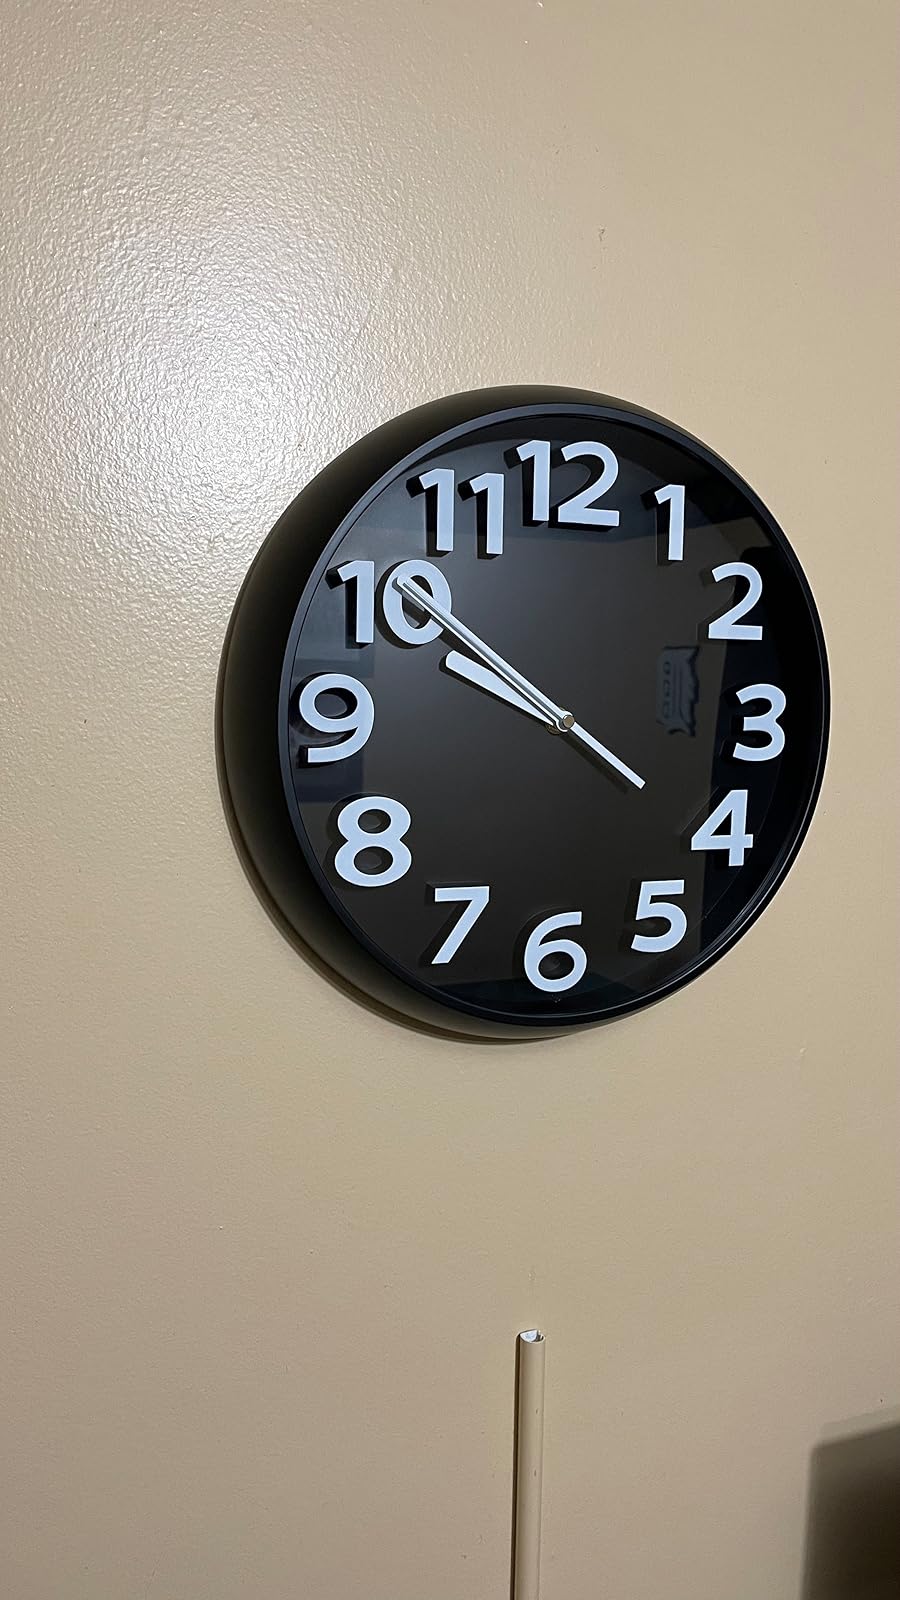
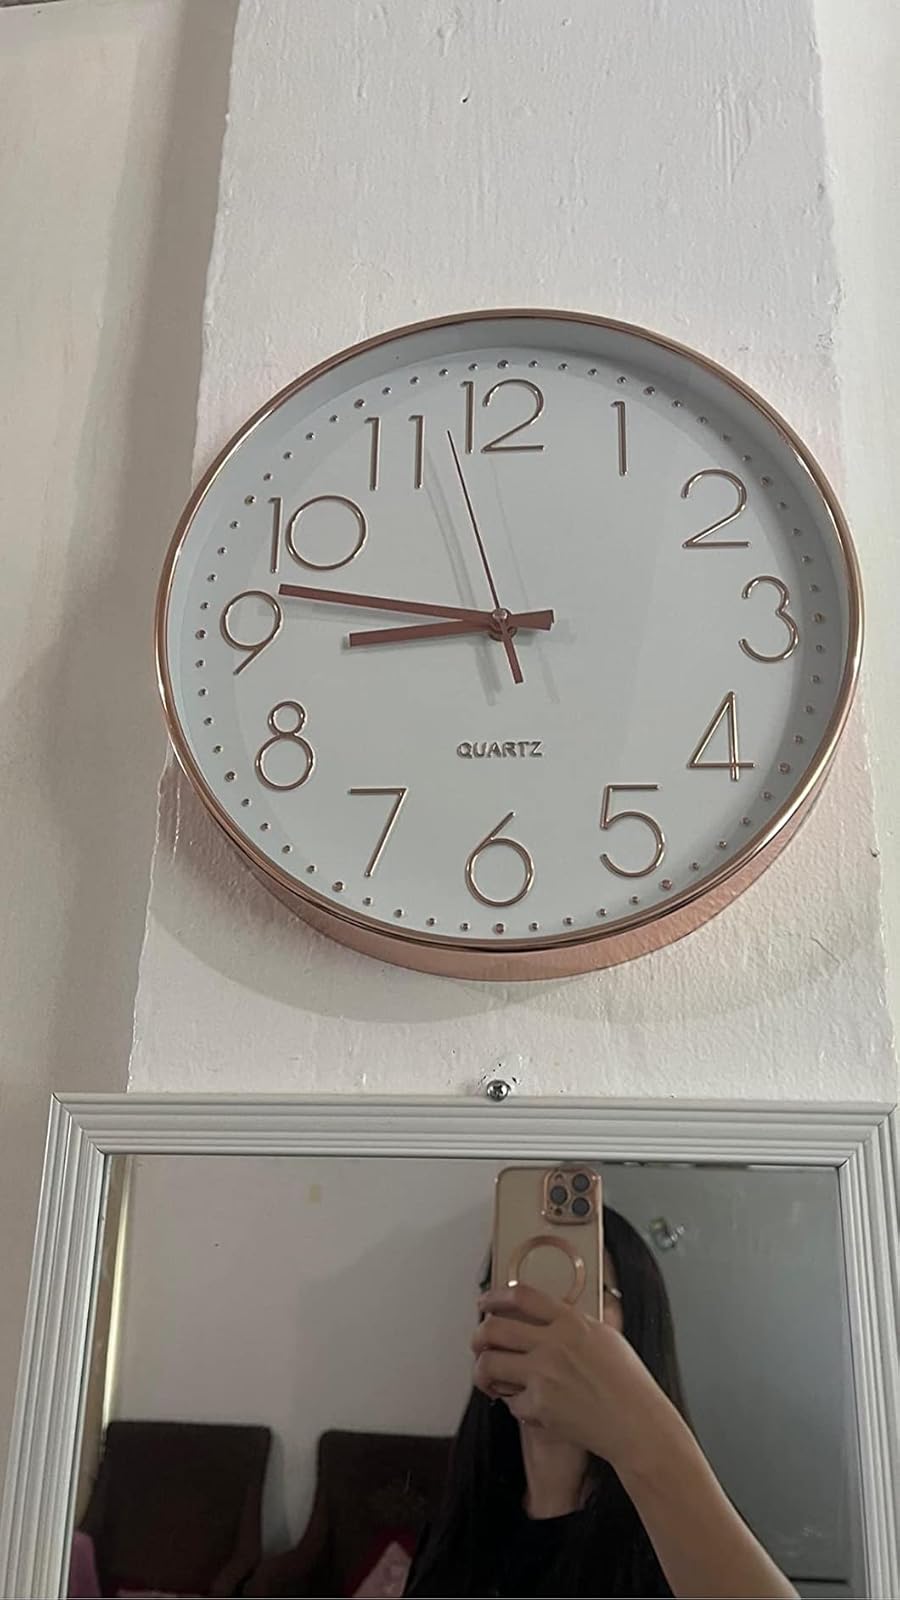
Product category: clock
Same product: no